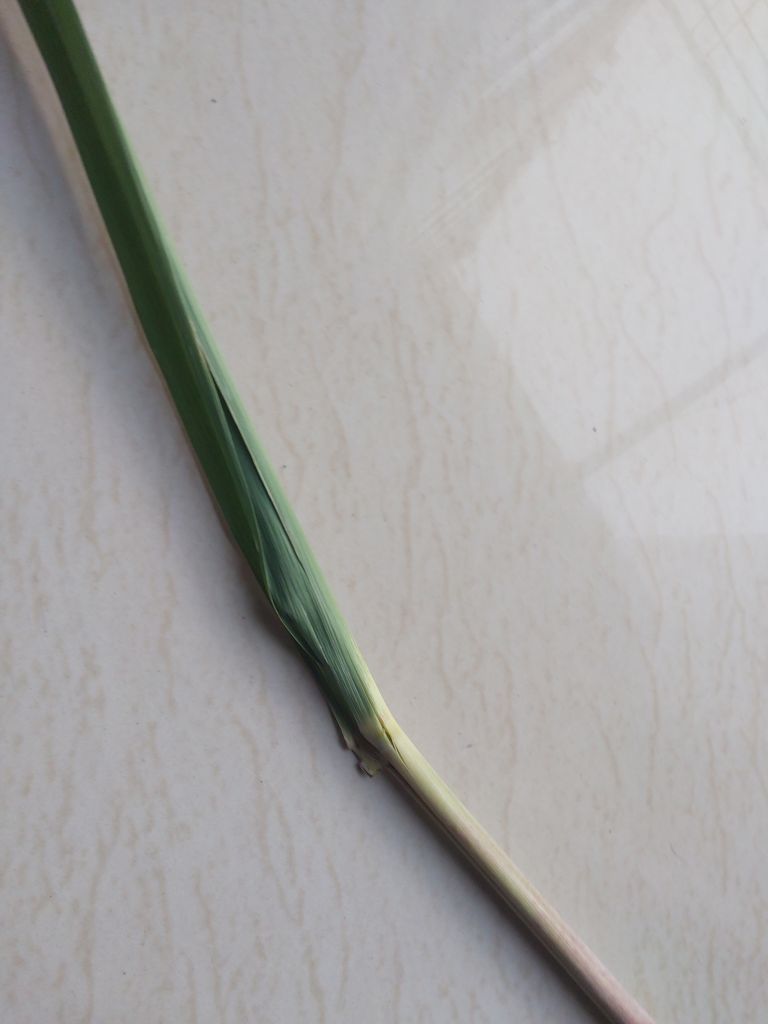
Label: Pokkah Boeng